Mad Fashion

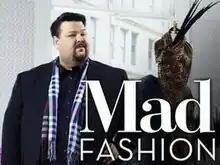

Mad Fashion is an American reality television series which premiered October 4, 2011, on Bravo. "Mad Fashion" follows former "Project Runway" contestant and celebrity designer Chris March as he creates unique outfits for his A-list clientele.